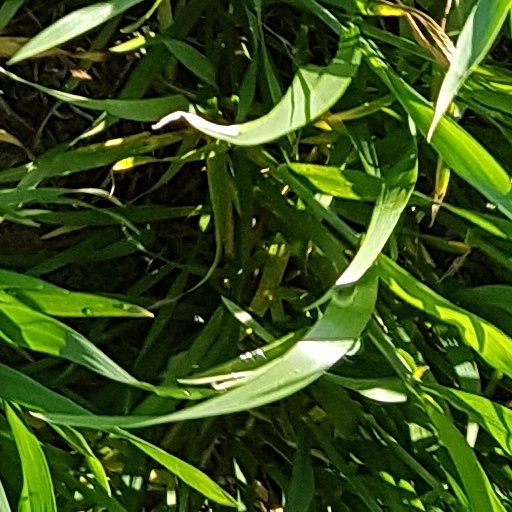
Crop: wheat